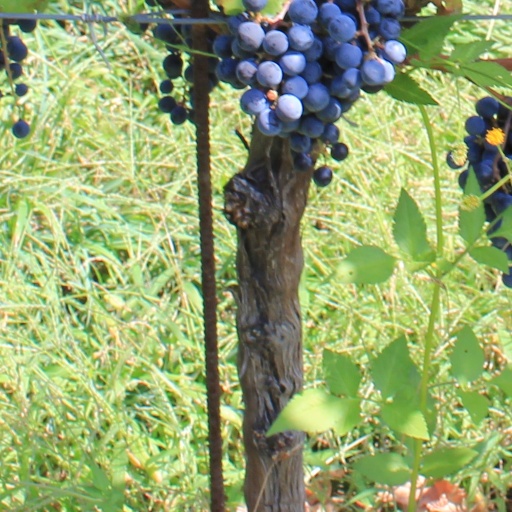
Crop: grape